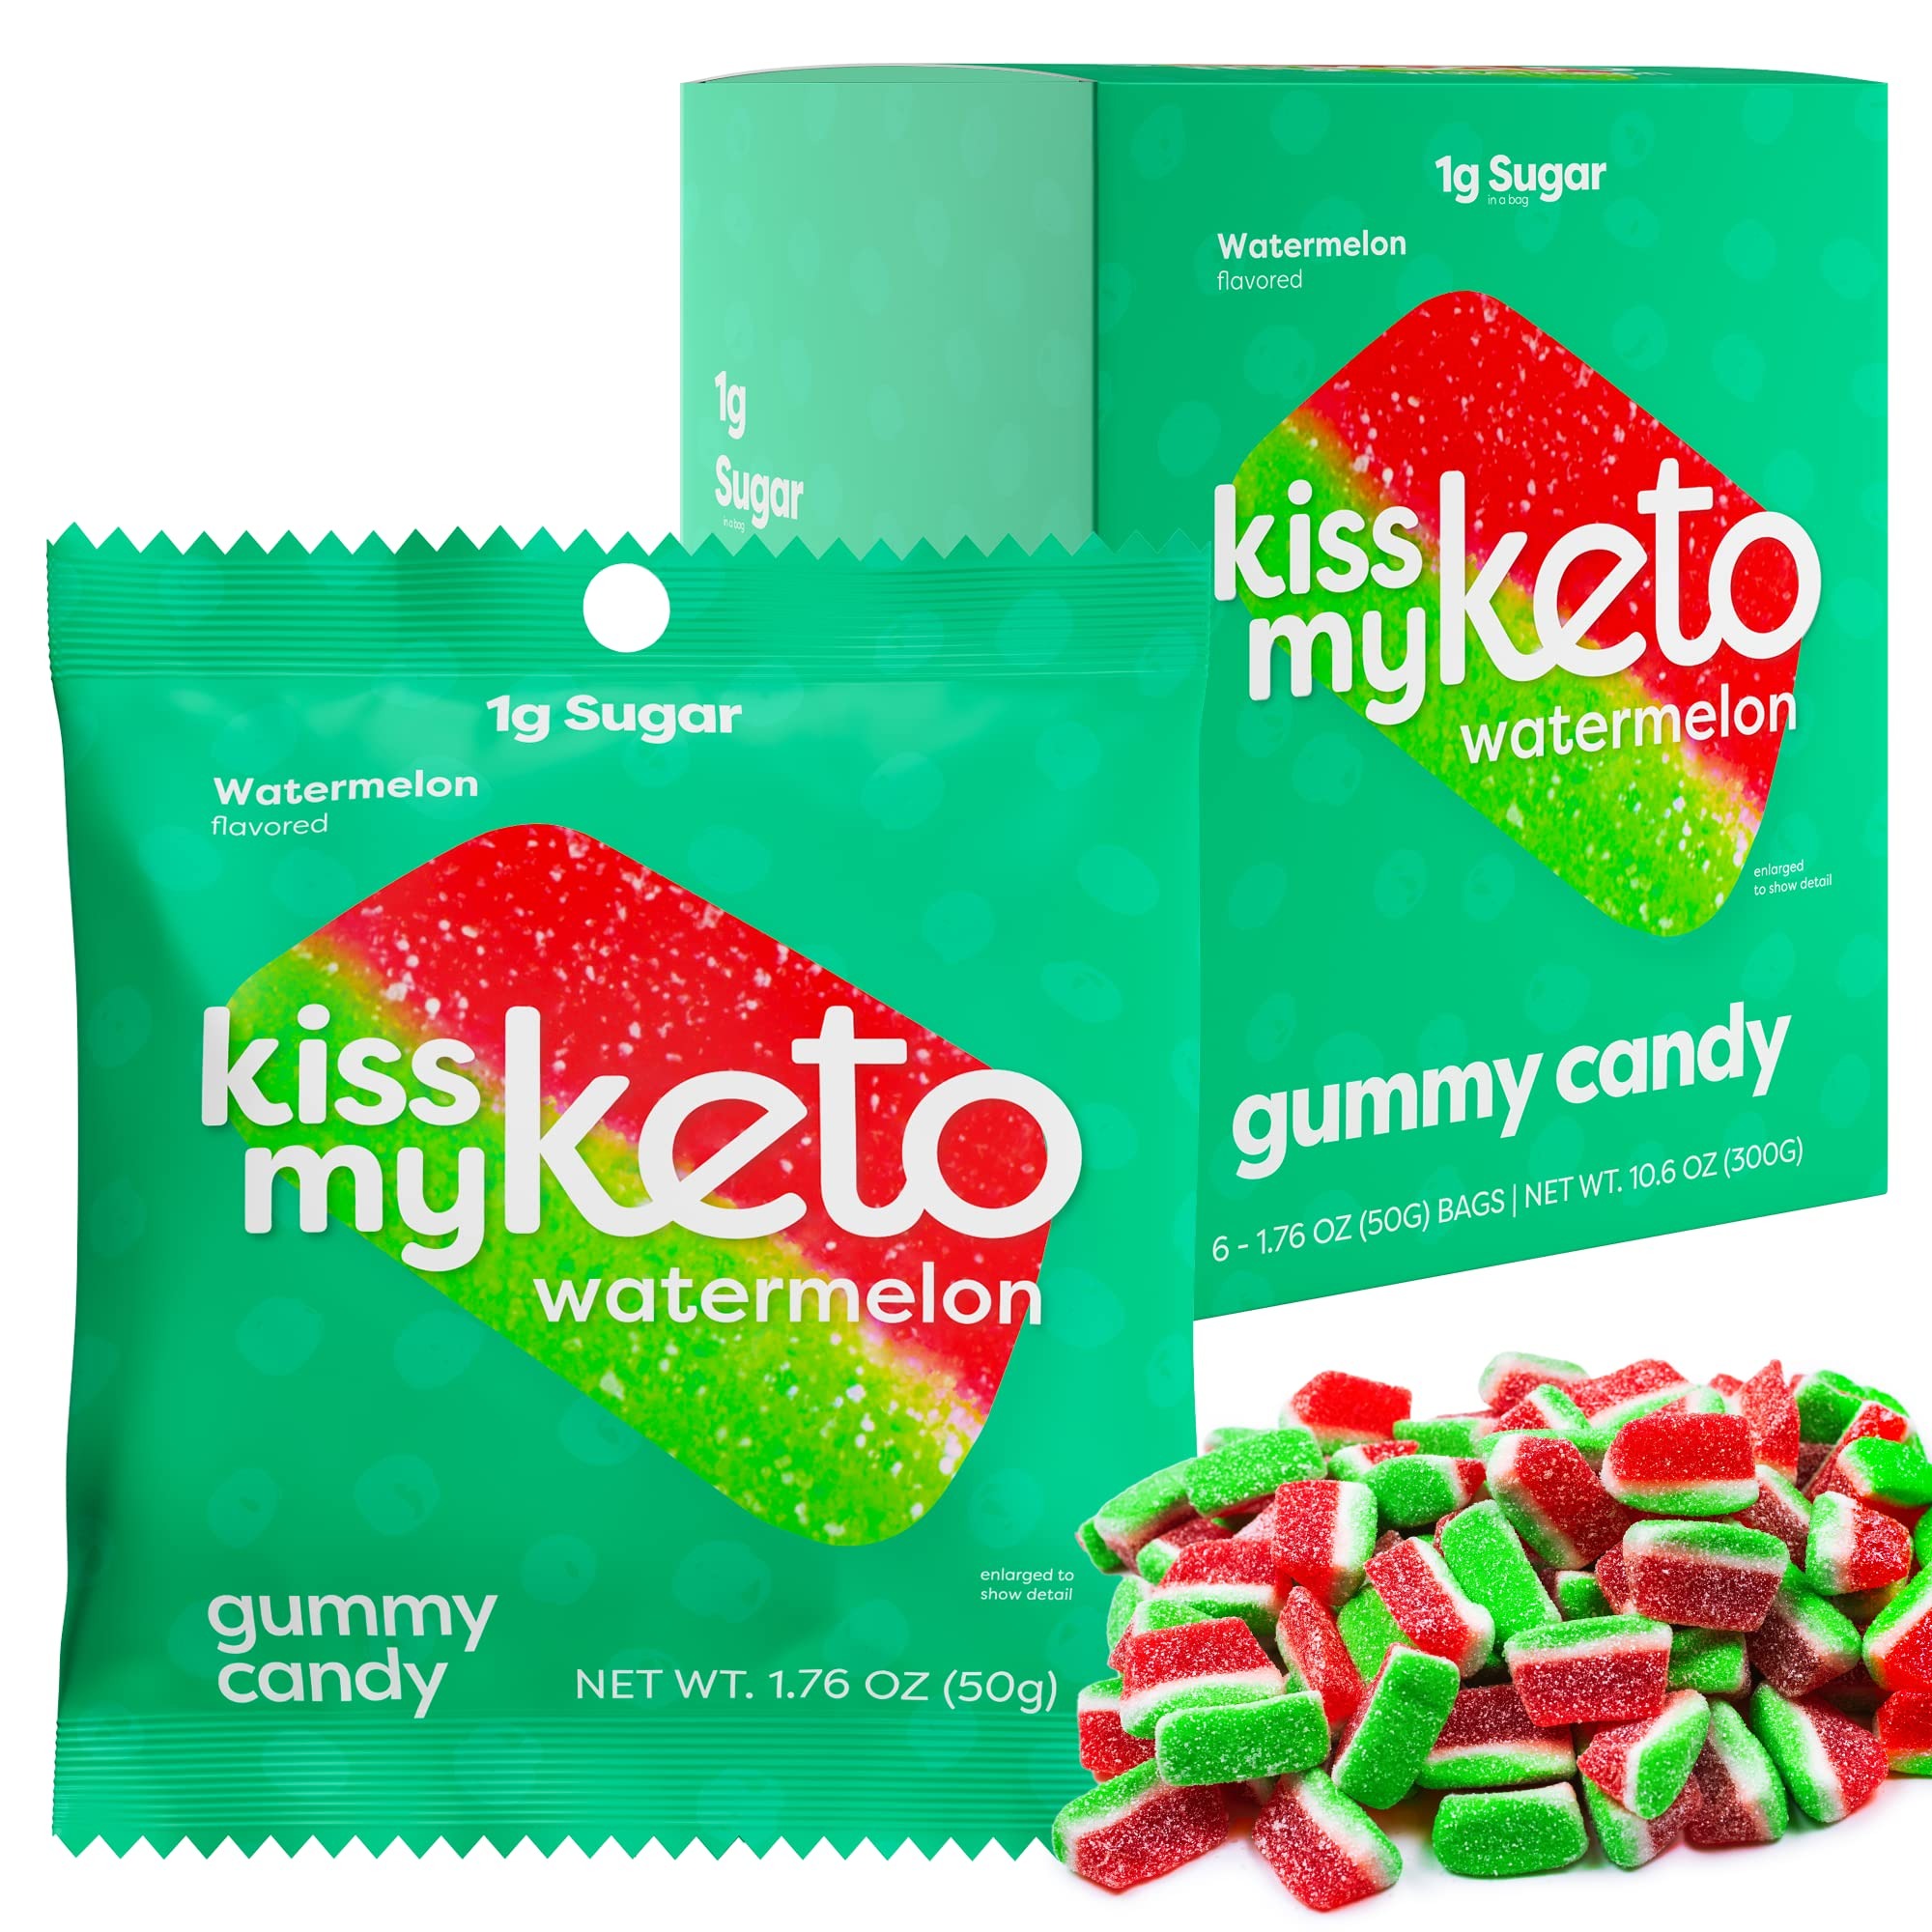
Item Name: Kiss My Keto Gummies Candy – Low Carb Watermelon Candy Gummy, Keto Snack Pack – Healthy Candy Gummys – Vegan Candy, Keto Gummy Candy – Keto Candy Gummies (6-pack)
Bullet Point 1: Low Sugar Keto Friendly Food – Keto snacks for your sweet tooth, naturally sweetened, almost sugar free watermelon. Gummy candies are the favorite schoolyard snacks, free from corn or glucose syrup, just natural flavors from juice concentrate for a great low carb snack
Bullet Point 2: Almost No Carb Snacks, Low Calorie Candy – Keto sweets are difficult to find. Kiss My Keto gummy candy watermelon are low sugar gummy snacks with just 2g net-carbs, high in fiber, and only 40 calories per bag. Gluten free, and almost sugar free gummies, your new keto friendly snacks
Bullet Point 3: Gummy Snacks from Good Ingredients – Kiss My Keto candy gummies have no preservatives or funky additives, just natural ingredients in these diet gummies, including stevia, as well as MCTs
Bullet Point 4: Naturally Flavored Vegan Gummies – Vegan gummy candy watermelon made from pectin, and come in different flavors. Extremely soft and chewy. A near sugar free gummy candy
Bullet Point 5: Crystal Clear Macros – Kiss My Keto candy gummies is a specialist keto food with a high fiber content. Each 23g bag constitutes 1 serving, so no more calculating macros, just go about satisfying your sweet tooth. 1 bag = 2g sugar, 40 calories, 2g net-carb. To avoid discomfort, please limit consumption to 1 bag per day
Product Description: Tired of having your mini fruit watermelon candy individually wrapped and weighed because of a health conscious no sugar candy keto diet? Need a healthy gluten free snack for your kids like some sugar free gummy worms or gummie bears candy? Look no further! With Kiss My Keto’s near zero carb candy, almost sugar free gummies bears you can enjoy all the fun with all the health benefits of real low carb low sugar snacks <br><br> Our new keto gummy bears are made from only natural ingredients. With no artificial sweeteners or preservatives, the almost sugar free keto gummy watermelon are deliciously naturally sweetened from fruit & vegetable juice concentrate. We also ensure that our keto gummies are made in a completely wheat free facility from only gluten free ingredients, with 2g net-carbs per serving and high fiber content. The vegan gummy candy also contains MCT oil. Finally, our nearly sugar-free gummy bears make for great adults sugar free low carb snacks<br><br> The shameless snacks gummies also come in many shapes, flavors, and sizes. You can enjoy the gummies bulk in 4 different styles: Swedish fish and friends, gummy watermelon rings, tropical peach rings gummy candy, and last but not least, the classic haribo gummy bears sugar free more than all the other surger free gummy bears out there. We hope these fulfill your need for keto foods and snacks no carb sugar free (basically). Try our keto gummy candies, low sugar gummies today and let us know what you think
Value: 10.6
Unit: Ounce

Price: 24.99